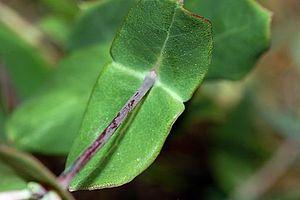
cf. Lonicera implexa, Bedarieux Orb, Languedoc-Roussillon, France